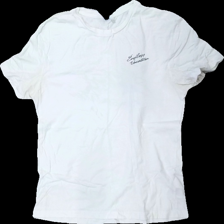
View: front
Type: T-shirt
Category: Ladies
Brand: H&M
Brand text on label: Divided
Colors: White, Black, Green, Multicolor
Material: 100% cott
Pattern: Other
Cut: Regular, C-collar
Size: M
Season: Summer
Stains: Major
Holes: Minor
Damage: Both sleeves have sweat stains
Damage location: top center
Damage 2: holes
Damage 2 location: bottom center
Price range: <50
Recommended usage: Recycle
Description: White t-shirt with multicolored print on the back, size M. Poor condition.